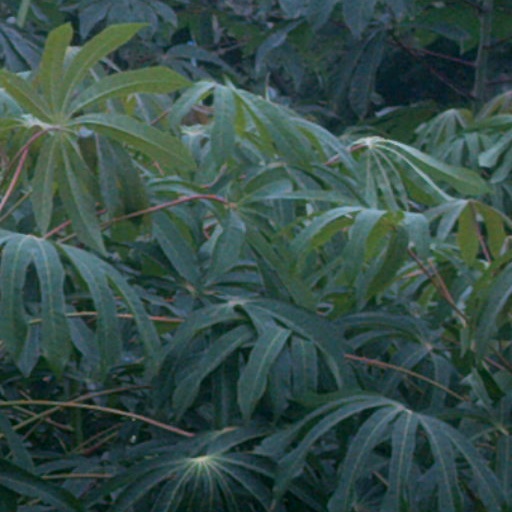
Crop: cassava